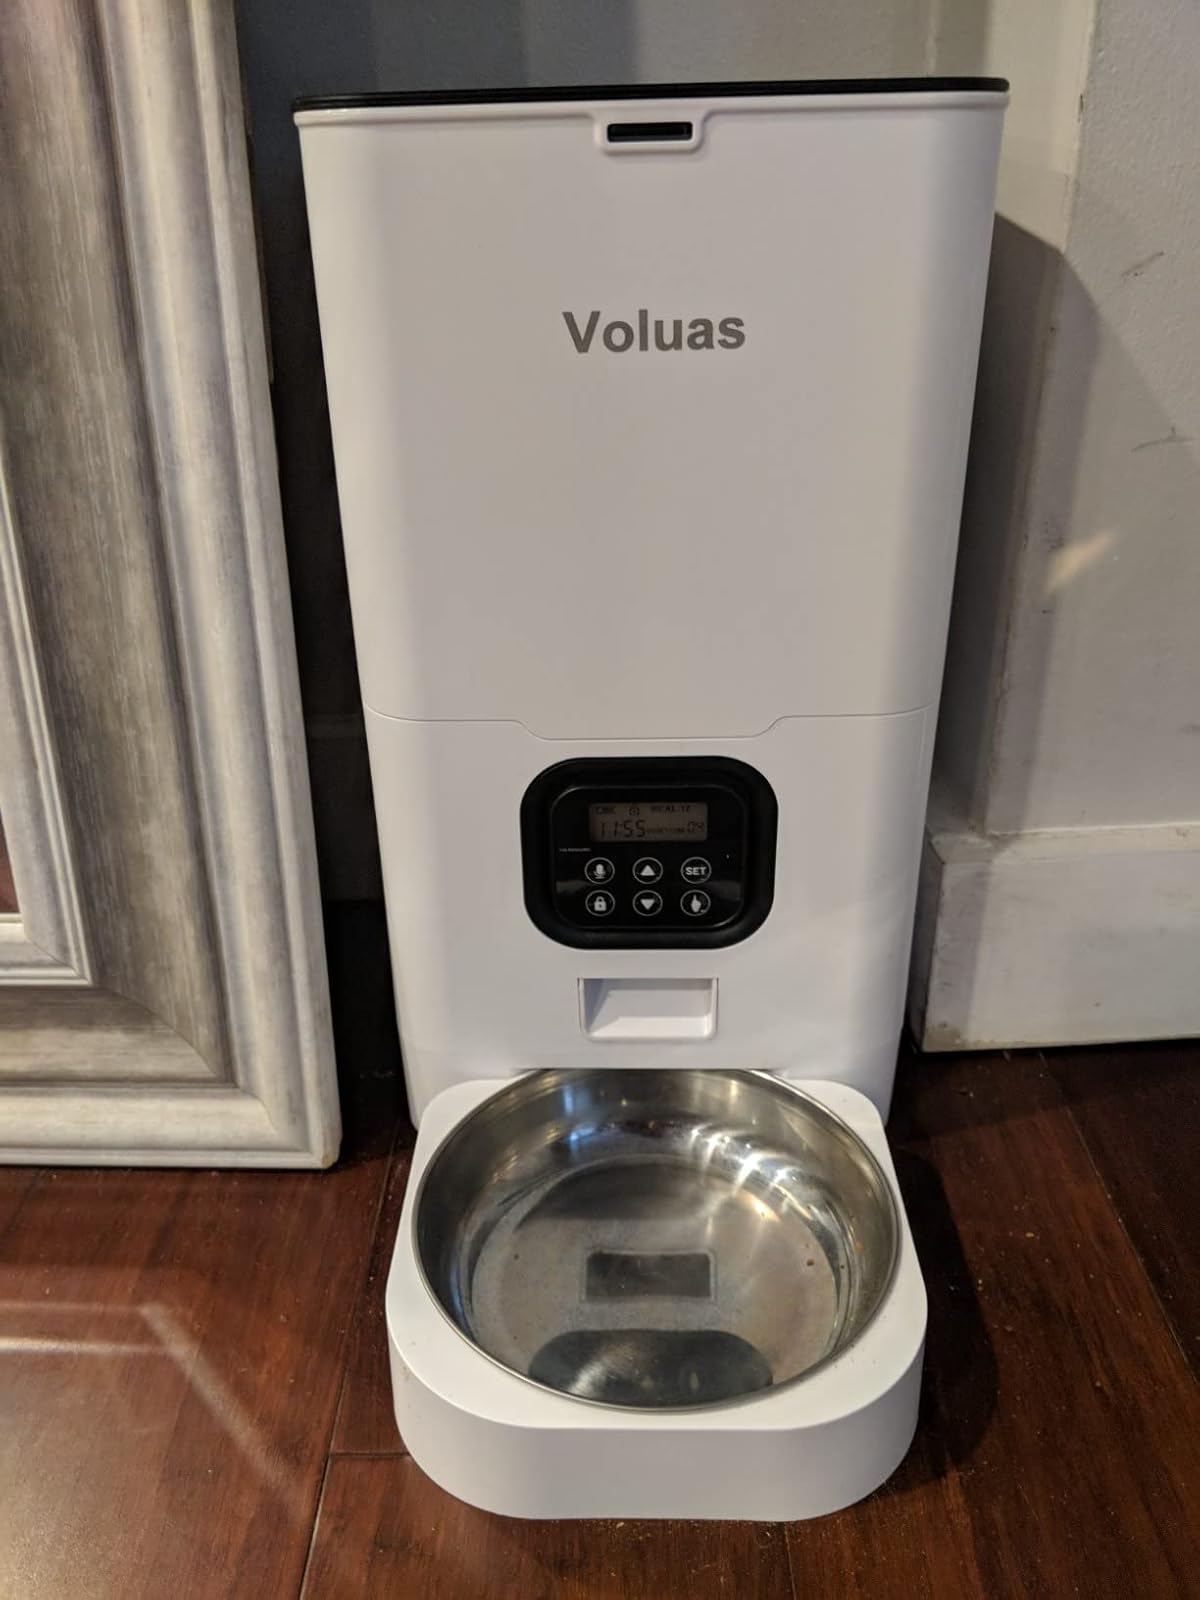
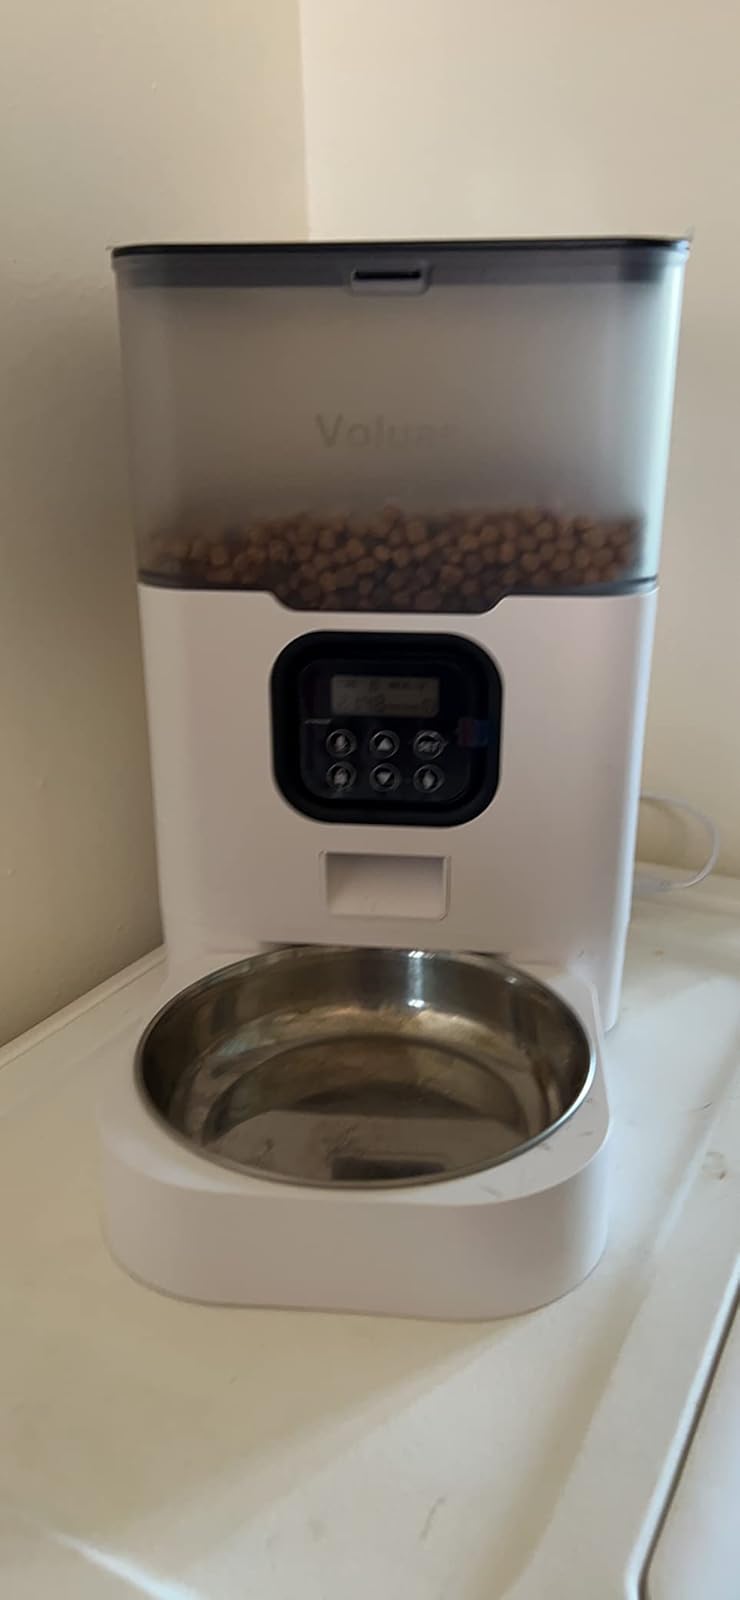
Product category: items_feeder
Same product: no